Kat Tat

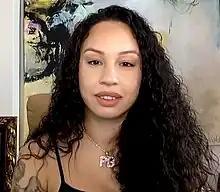
Kat Tat in 2022

Katrina Jackson (born 1991), known professionally as Kat Tat, is an American tattoo artist, television personality, and businesswoman. She is best known for starring in the VH1 television series "".